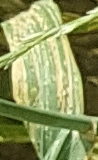
Label: Wheat___Yellow_Rust